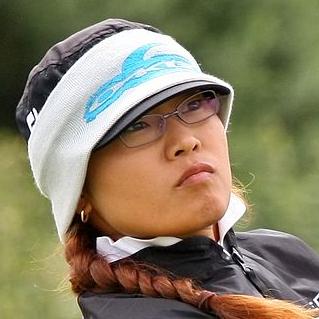
Age: 29